Pier Head

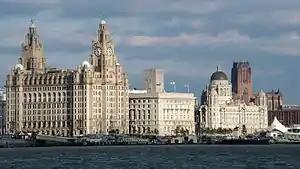
Liverpool Pier Head, with the Royal Liver Building, Cunard Building and Port of Liverpool Building, and the Anglican cathedral in the background, 2005

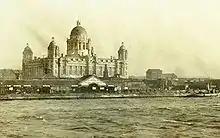
View of the Port of Liverpool Building from the River Mersey before 1914, showing a gap on the left, where the Cunard Building now stands

The Pier Head (properly, George's Pier Head) is a riverside location in the city centre of Liverpool, England. It was part of the former Liverpool Maritime Mercantile City UNESCO World Heritage Site, which was inscribed in 2004, but revoked in 2021. As well as a collection of landmark buildings, recreational open space, and a number of memorials, the Pier Head was (and for some traffic still is) the landing site for passenger ships travelling to and from the city.